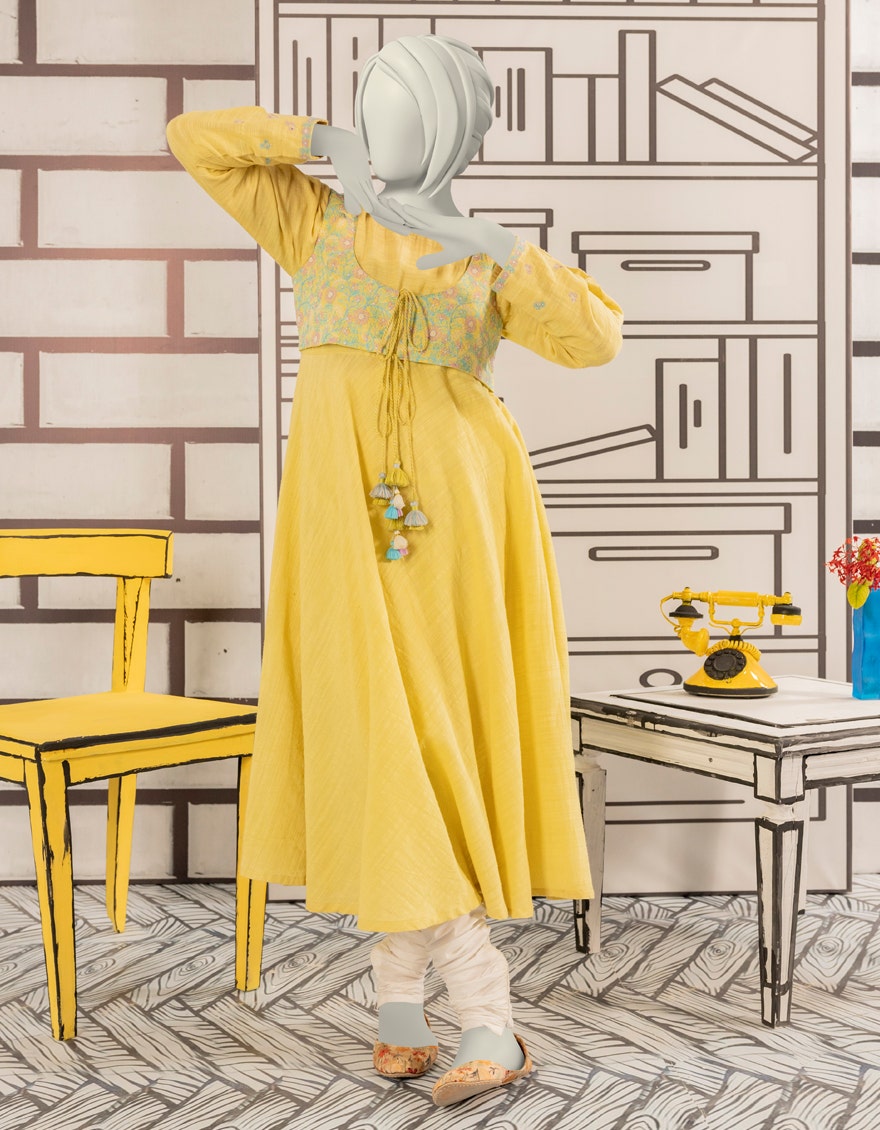
yellow kamila embroidered long dress